List of birds of Guatemala

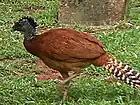
Great curassow

The Cracidae are large birds, similar in general appearance to turkeys. The guans and curassows live in trees, but the smaller chachalacas are found in more open scrubby habitats. They are generally dull-plumaged, but the curassows and some guans have colorful facial ornaments.